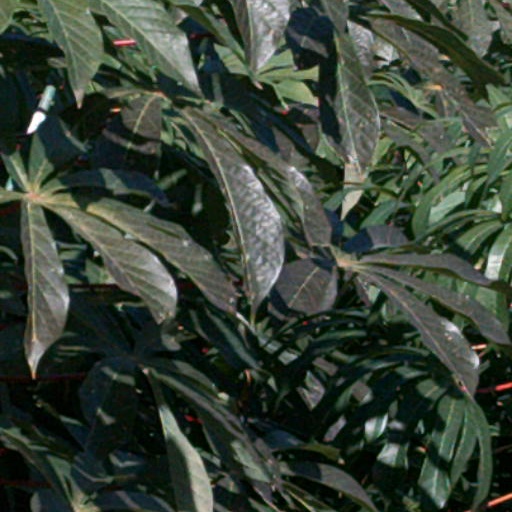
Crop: cassava